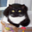
Label: cat